Boris Kalamanos

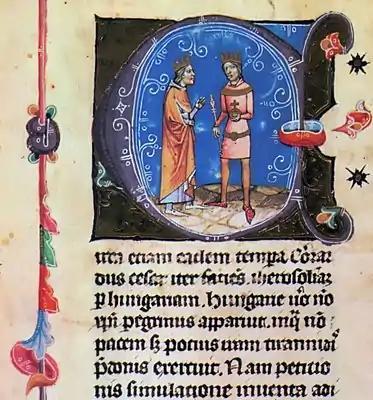
Boris's opponent, Géza II of Hungary, meets Louis VII of France, Boris's temporary patron, during the Second Crusade (from the "Illuminated Chronicle")

In Christmas 1146, Conrad III declared that he would lead a crusade to the Holy Land. Boris decided to join the German crusaders to come to Hungary. However, Géza II, who was informed of Boris's plan, "poured out much money among the Germans", persuading them to refuse Boris, according to Odo of Deuil. Boris did not give up his plan, because he was informed that many Hungarian noblemen "would take him for their lord and, deserting the King, would cleave to him" if he managed to return to Hungary, according to the "Illuminated Chronicle".